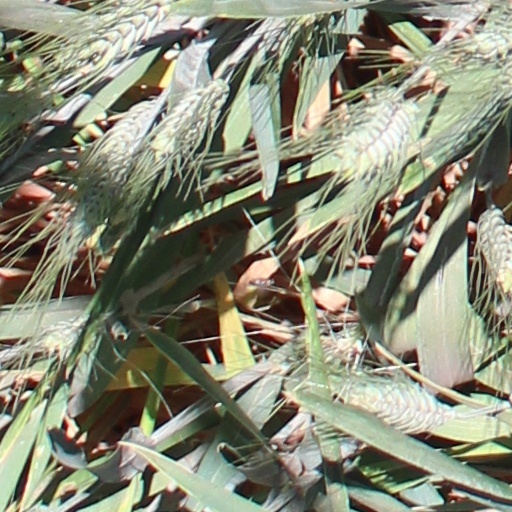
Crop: wheat